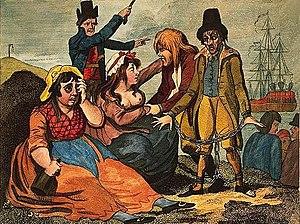
La déportation pénale est un procédure pénale consistant à transporter une personne condamnée hors d'un pays vers un bagne. La France a envoyé des condamnés à l'Île du Diable et en Nouvelle-Calédonie. Le Royaume-Uni, des années 1610 jusqu'aux années 1770, a aussi déporté des condamnés vers ses colonies américaines, puis vers l'Australie entre 1788 et 1868.